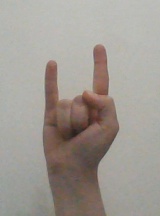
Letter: la